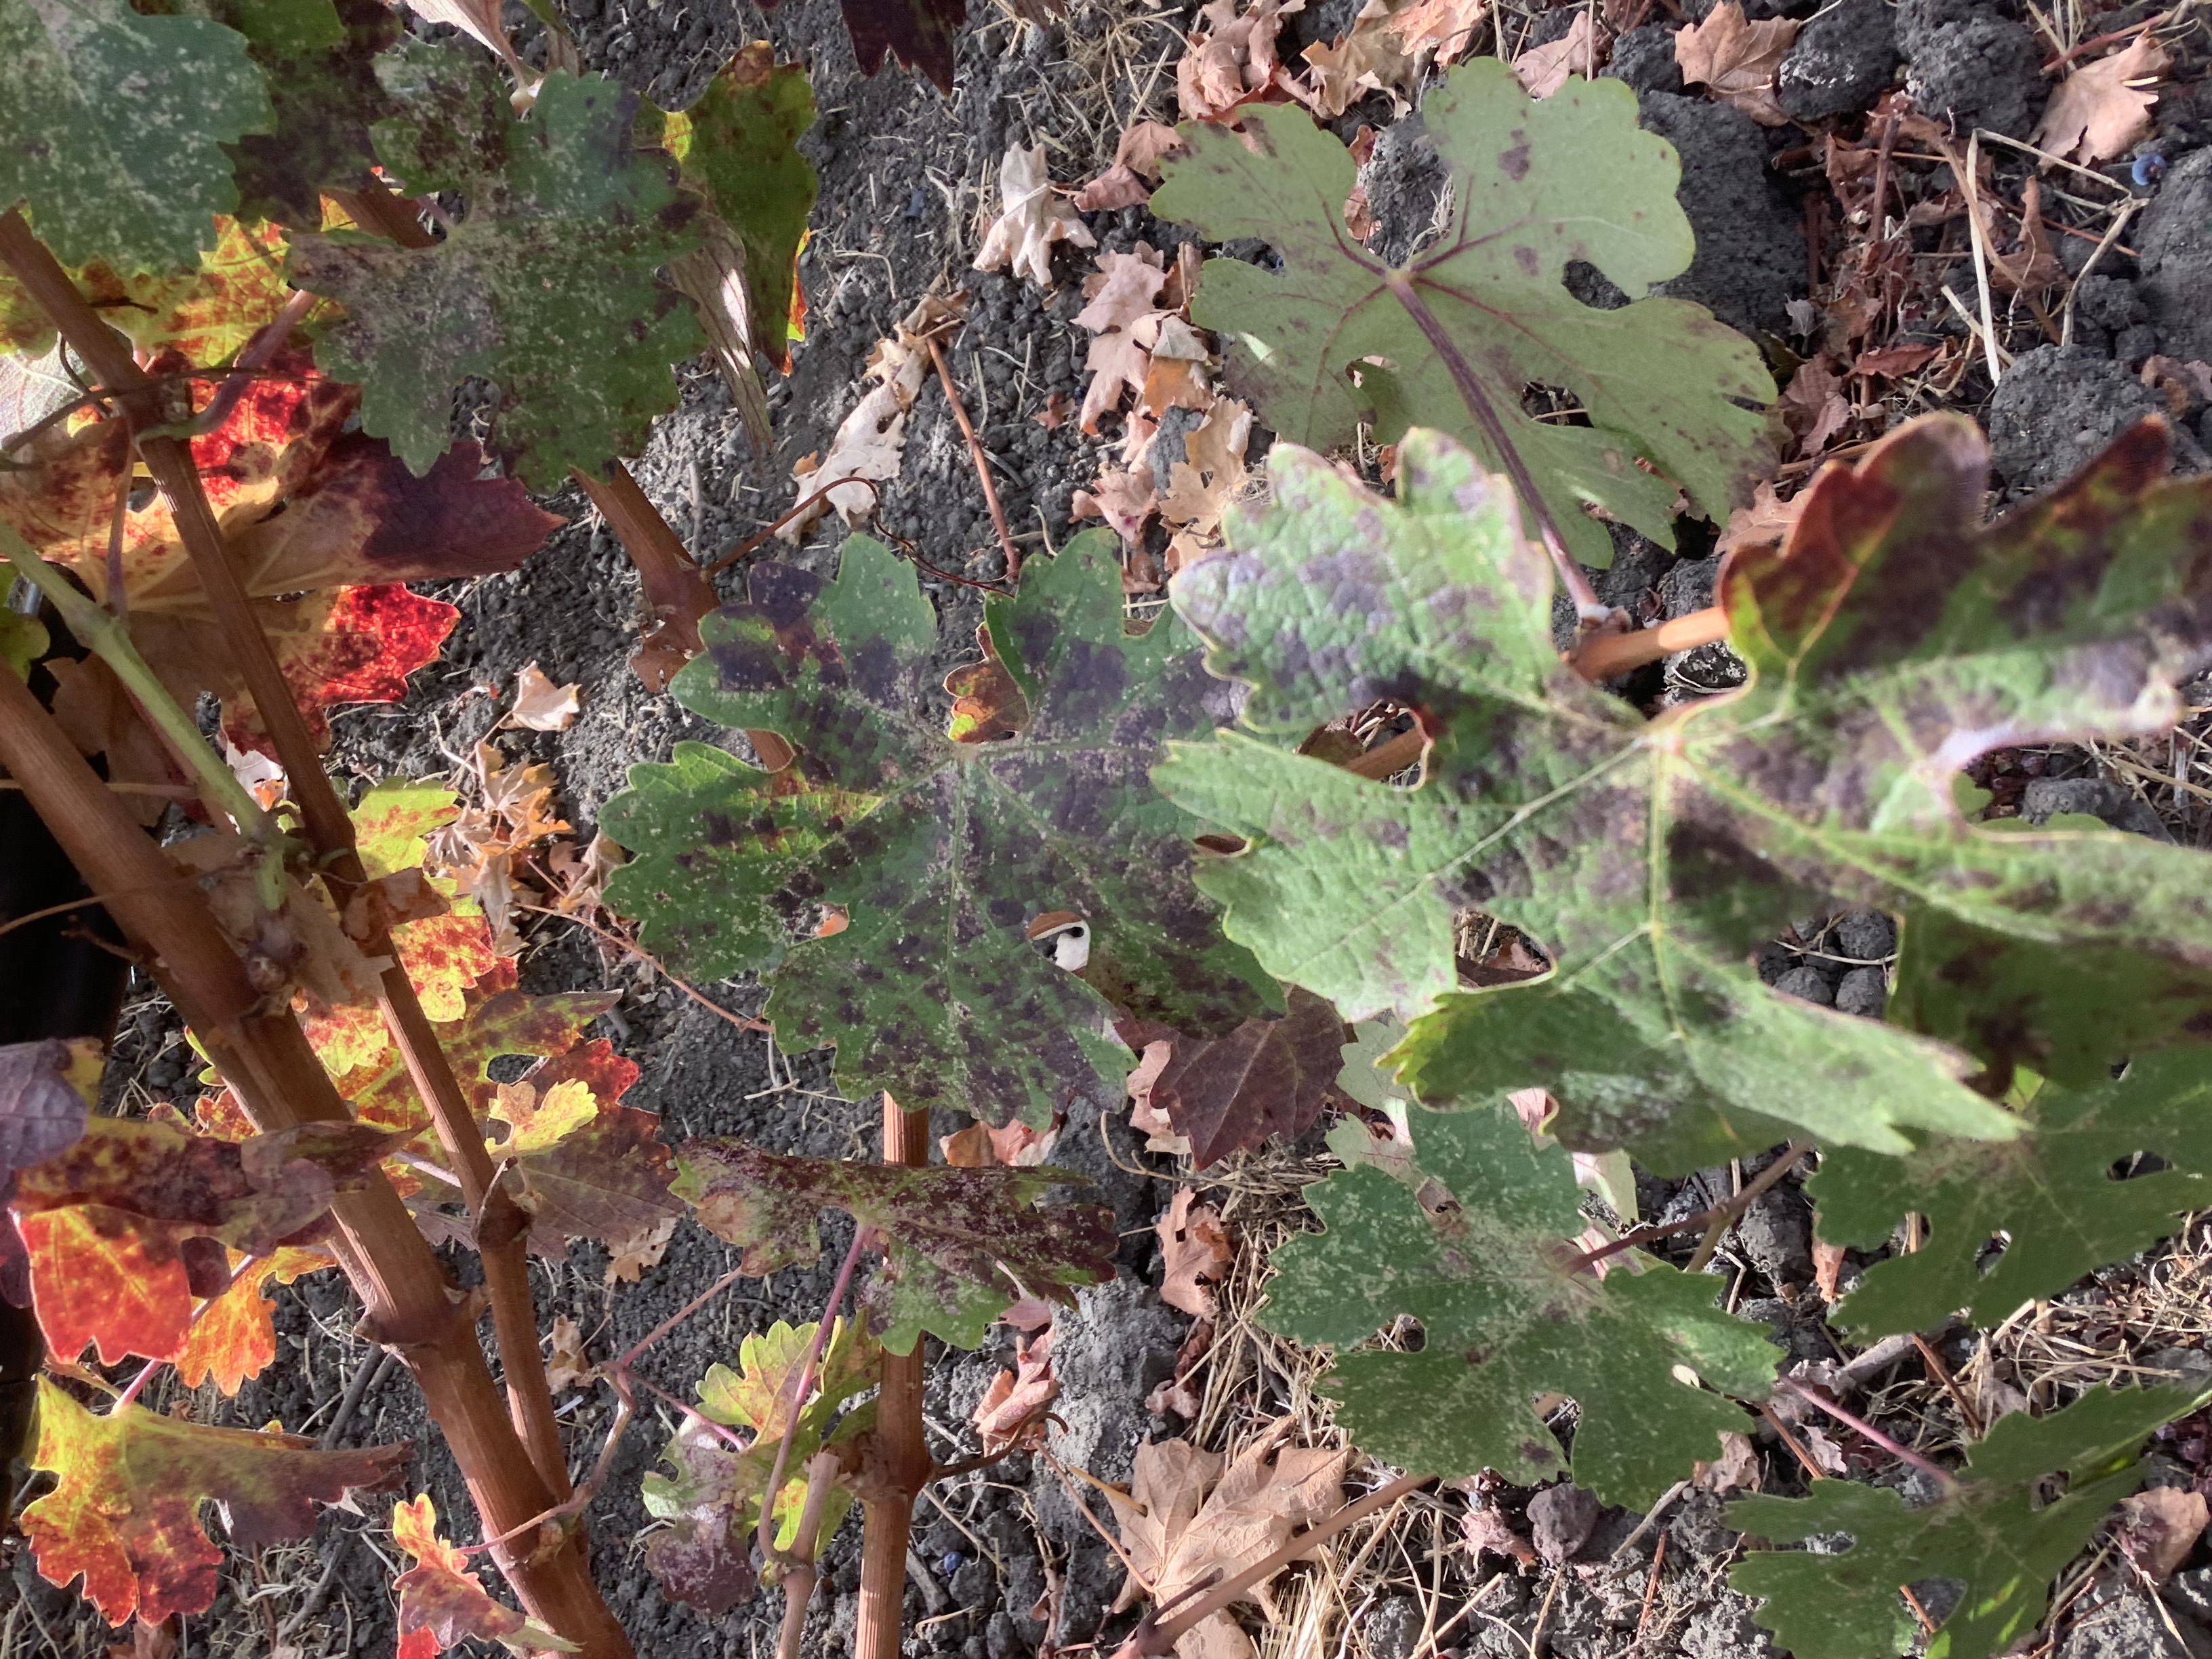
Label: Red Blotch